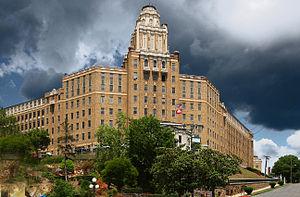
Le style italianisant est un style architectural du XIXᵉ siècle, s'inspirant de l'architecture de la renaissance italienne. Ce style est une variante du style néo-renaissance dont il existe plusieurs formes.